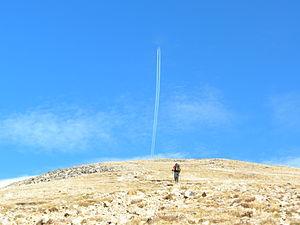
Mont Sniktau, en Colorado, Etats-Unis.